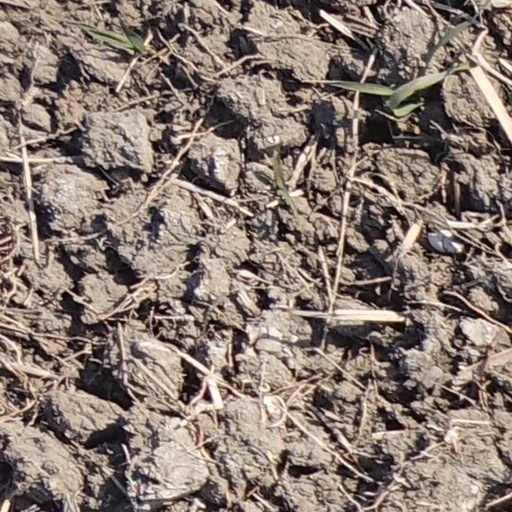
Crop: wheat